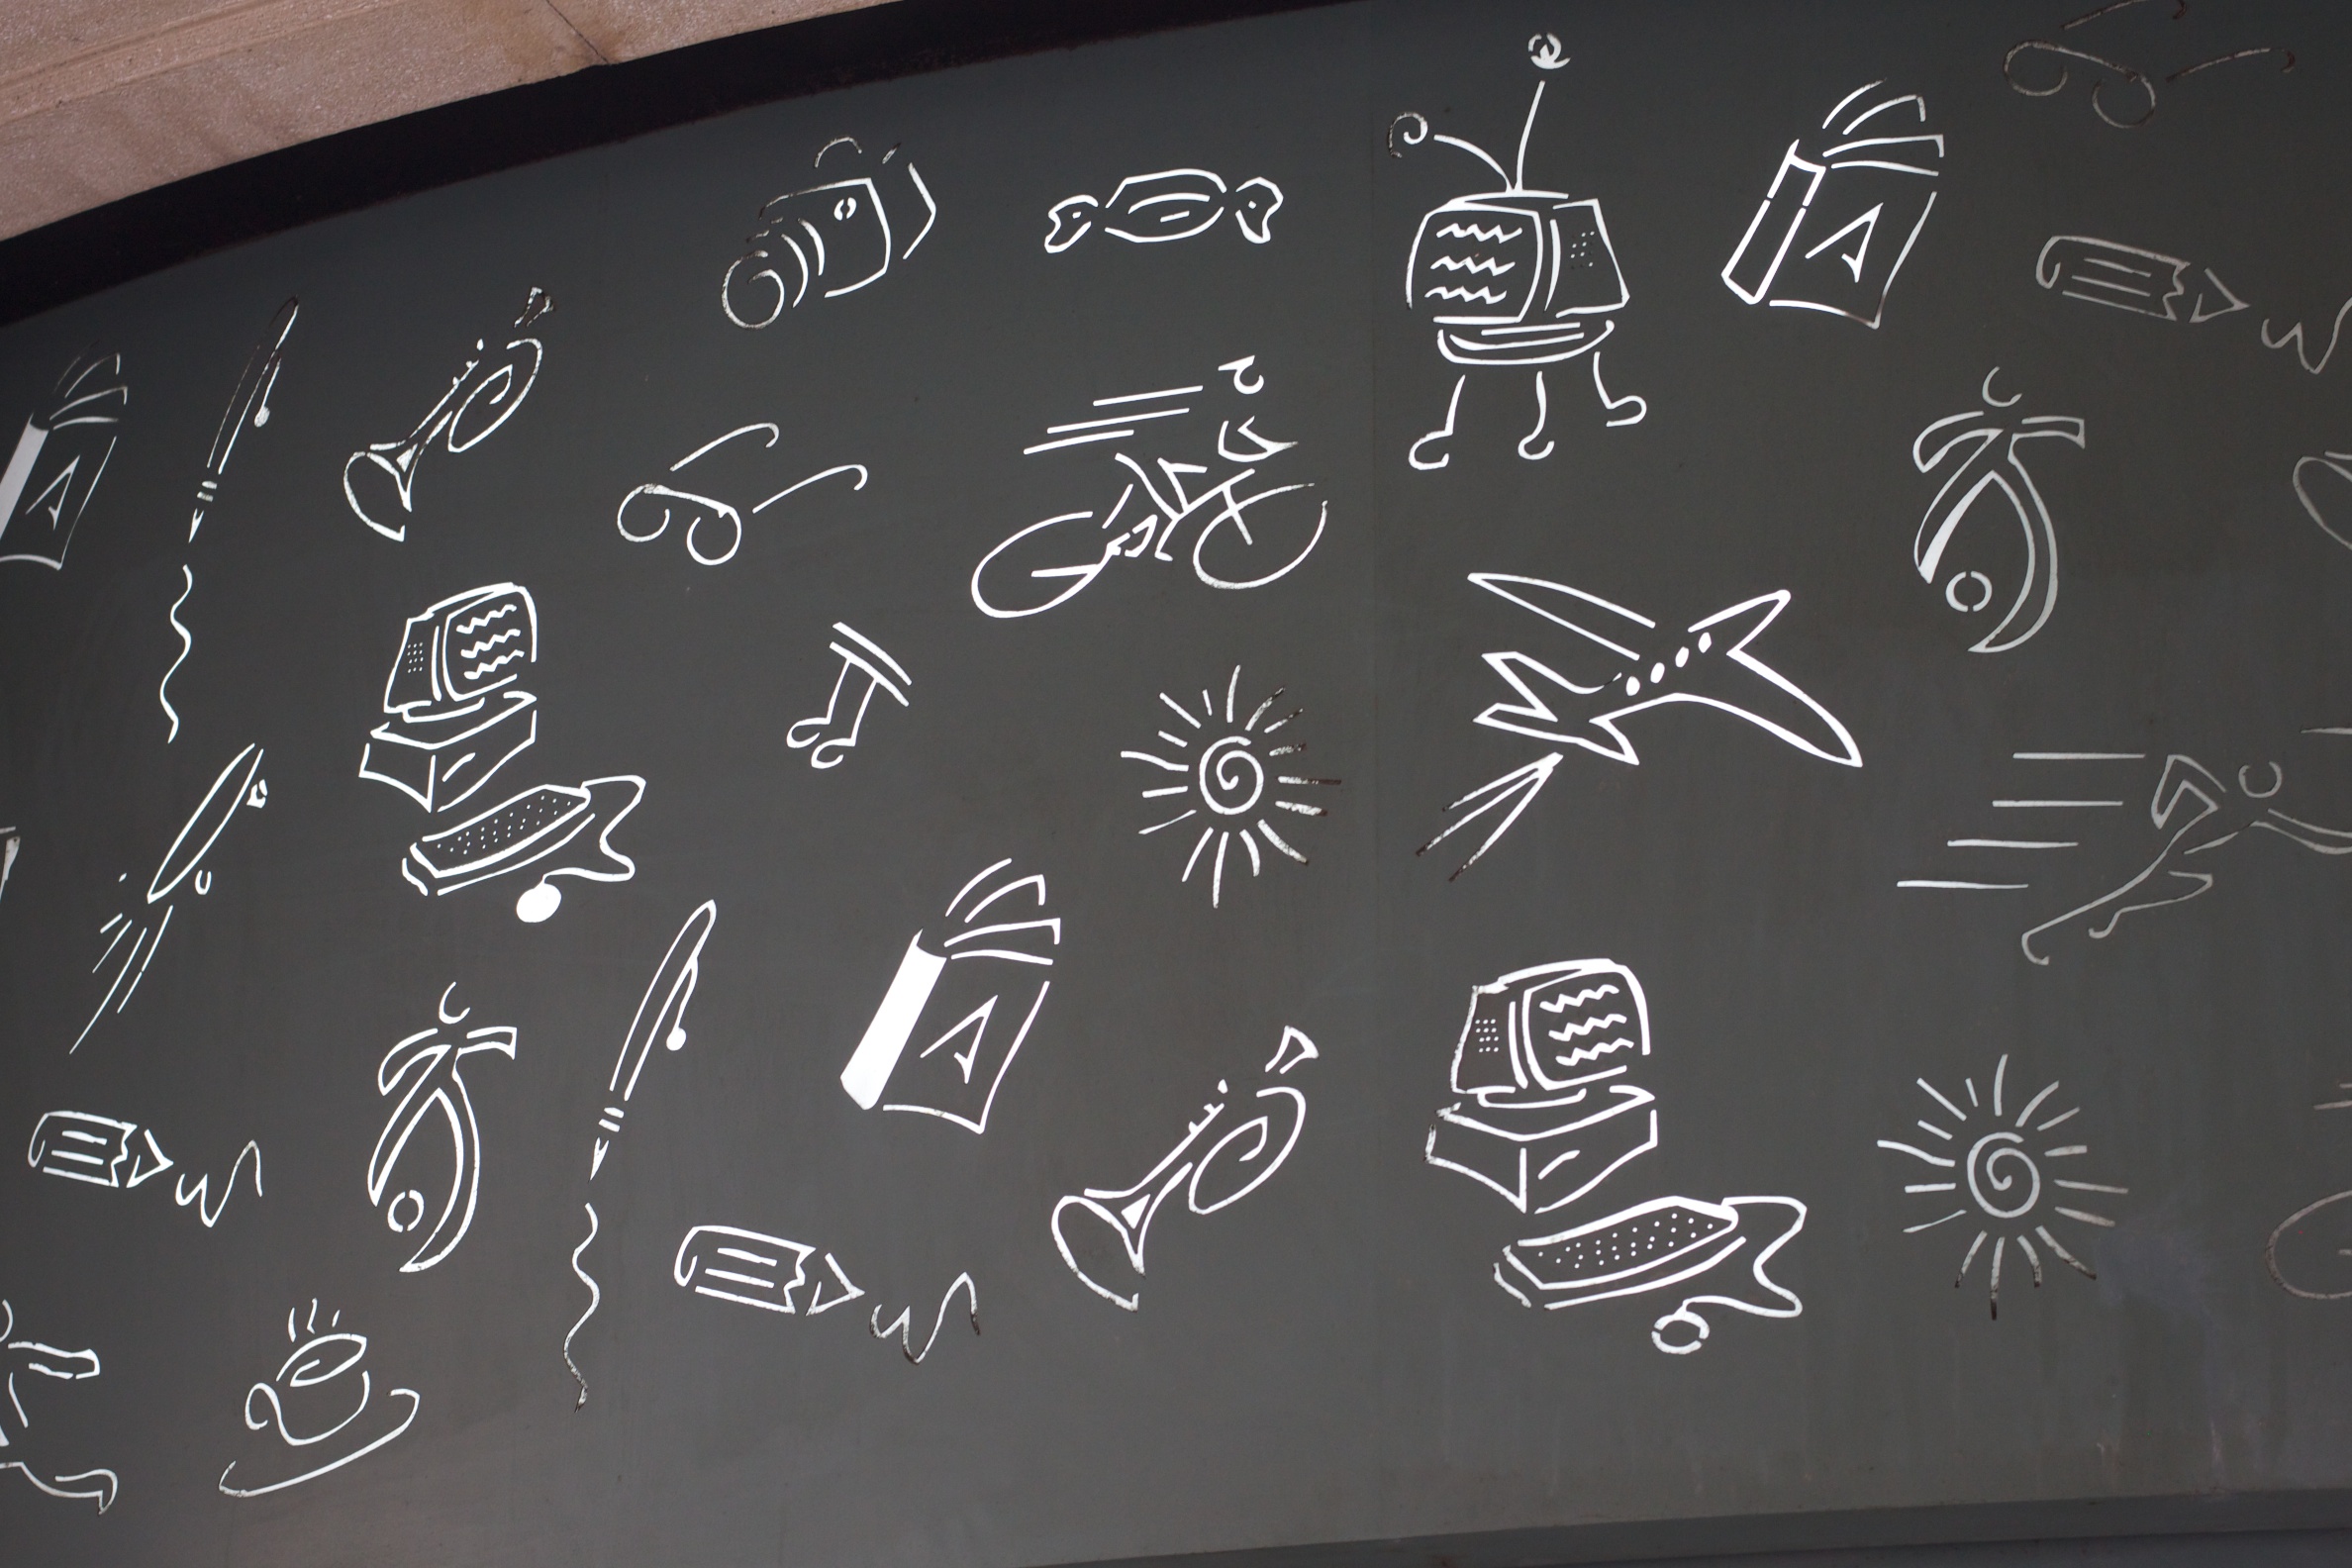
number, line, blackboard, circle, font, chalk, handwriting, calligraphy, shape, oet10